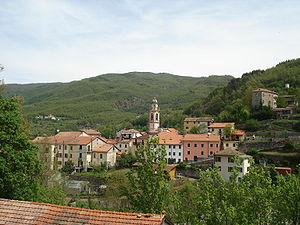
Ottone est une commune italienne de la province de Plaisance dans la région Émilie-Romagne en Italie.